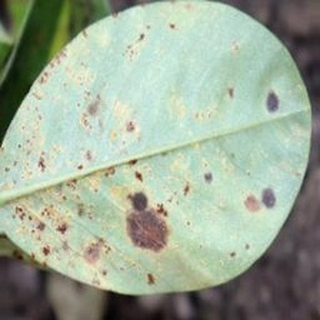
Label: groundnut_rust